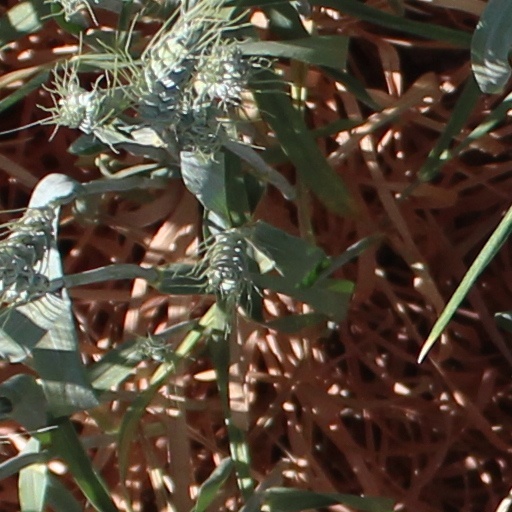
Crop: wheat